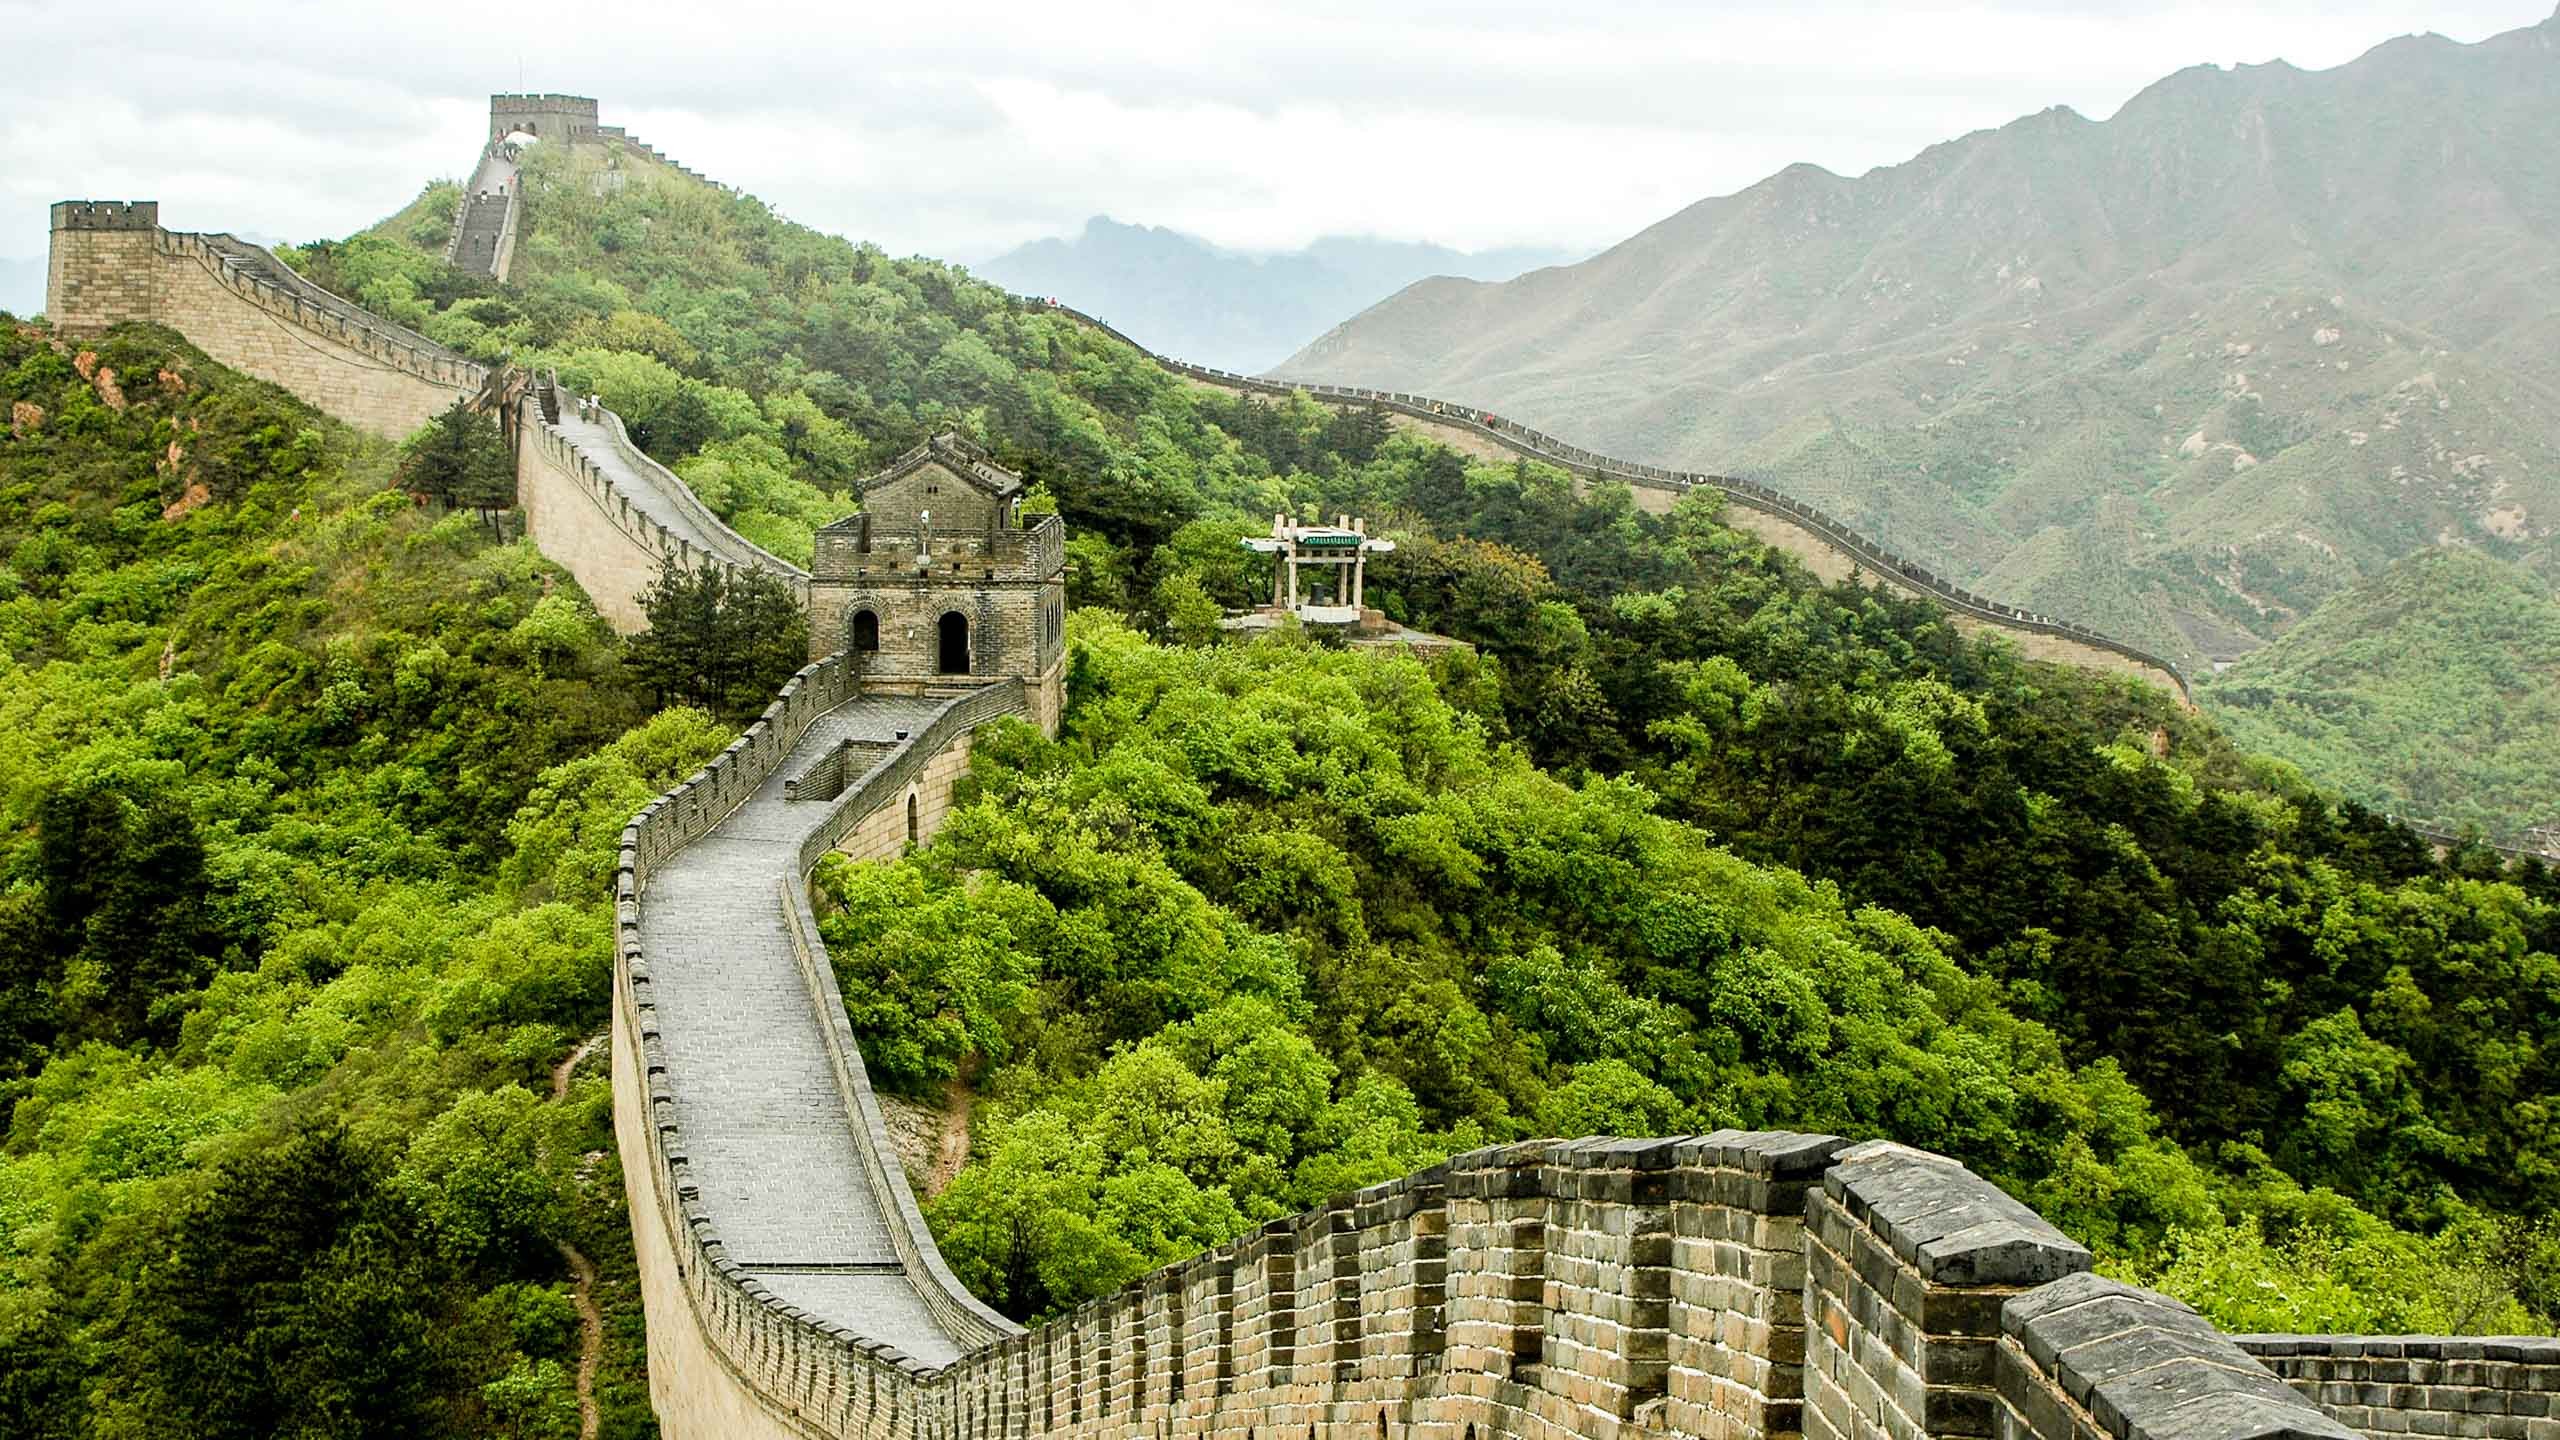
Landmark: Great Wall of China